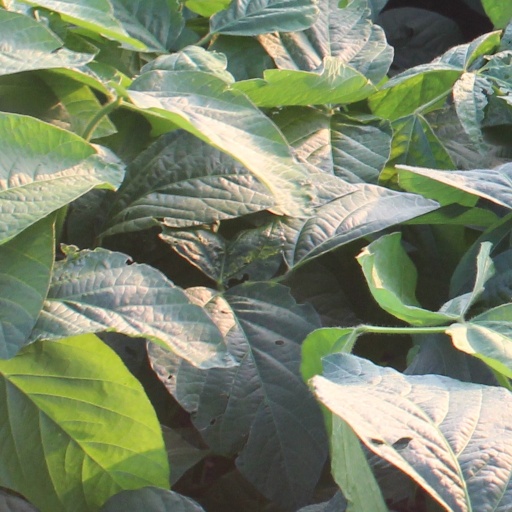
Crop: soybean